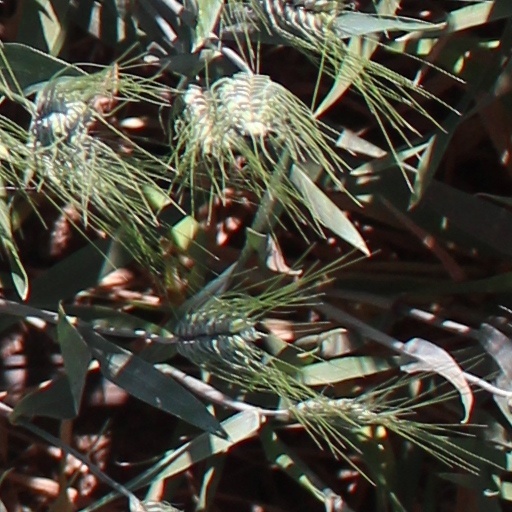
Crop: wheat